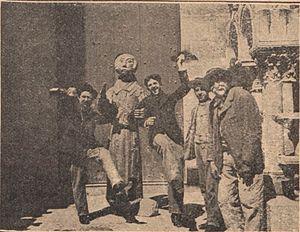
Devant l'Atelier des réparations de la Cathédrale de Reims, près des bureaux de l'Architecte
La cathédrale Notre-Dame de Reims est une cathédrale catholique romaine située à Reims, dans le département français de la Marne, en région Grand Est. Elle est connue pour avoir été, à partir du XIᵉ siècle, le lieu de la quasi-totalité des sacres des rois de France.
Marie Joseph Eugène Bourgouin né à Reims le 12 février 1880 et mort à Paris le 30 octobre 1924 est un sculpteur français.
Auguste Victor Coutin est un sculpteur et médailleur français né le 11 juin 1864 à Paris, où il est mort le 30 janvier 1942.